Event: Nepal Earthquake
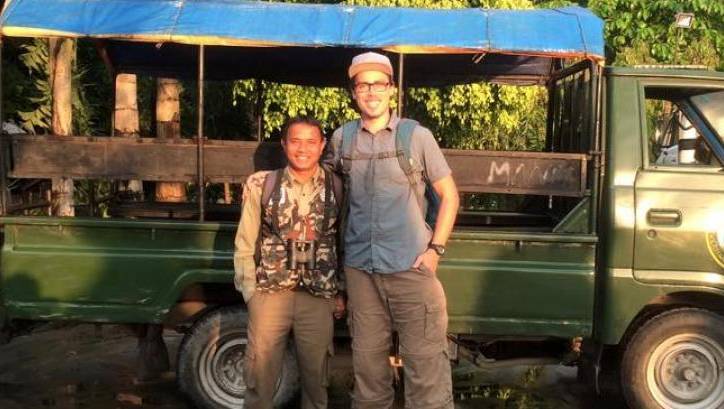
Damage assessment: no_damage